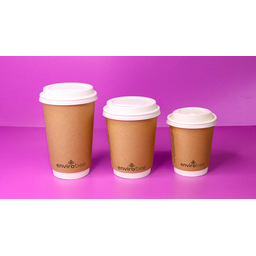
Label: paper